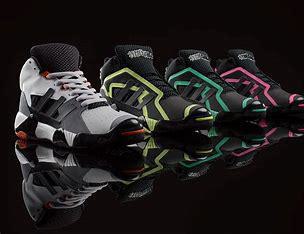
Brand: adidas
Model: Streetball Basketball